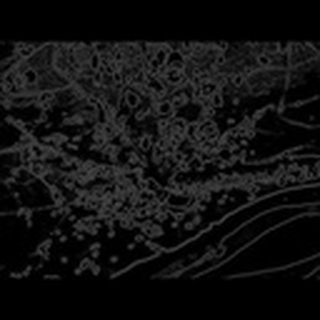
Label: cotton_aphids